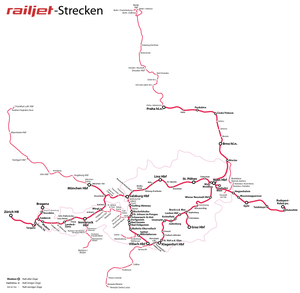
Le railjet est un train à voyageurs exploité par les Chemins de fer autrichiens et tchèques. Contrairement à la plupart des trains à grande vitesse récents, ce n'est pas une rame automotrice mais une rame réversible indissociable formée de voitures spécialement conçues de type Siemens Viaggio Comfort et d'une locomotive de type Siemens EuroSprinter des ÖBB en livrée uniforme. Il comporte trois classes et une voiture-restaurant.